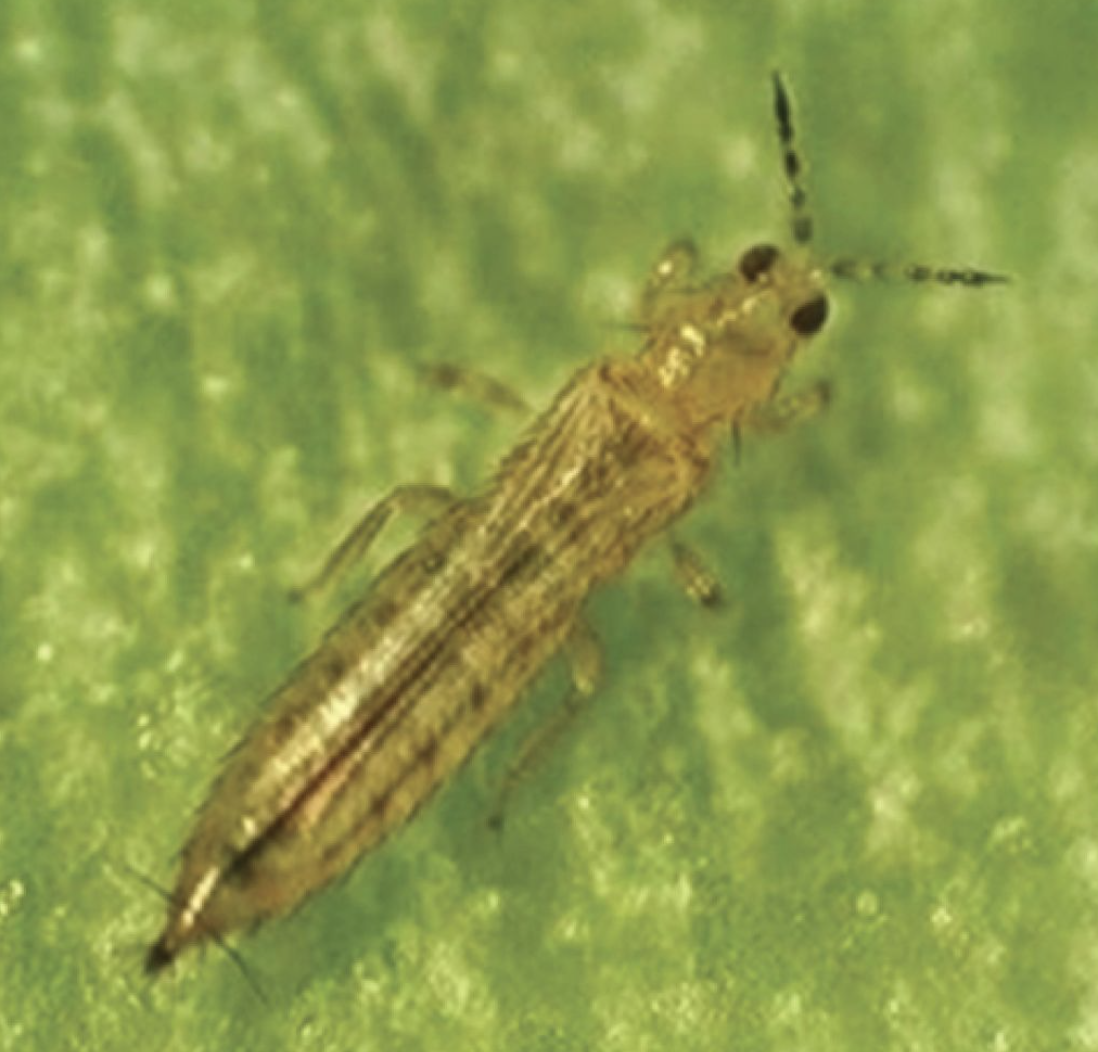
Label: thrips_disease